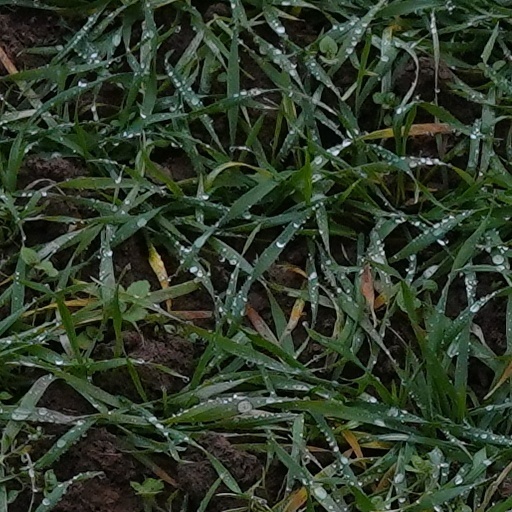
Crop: wheat